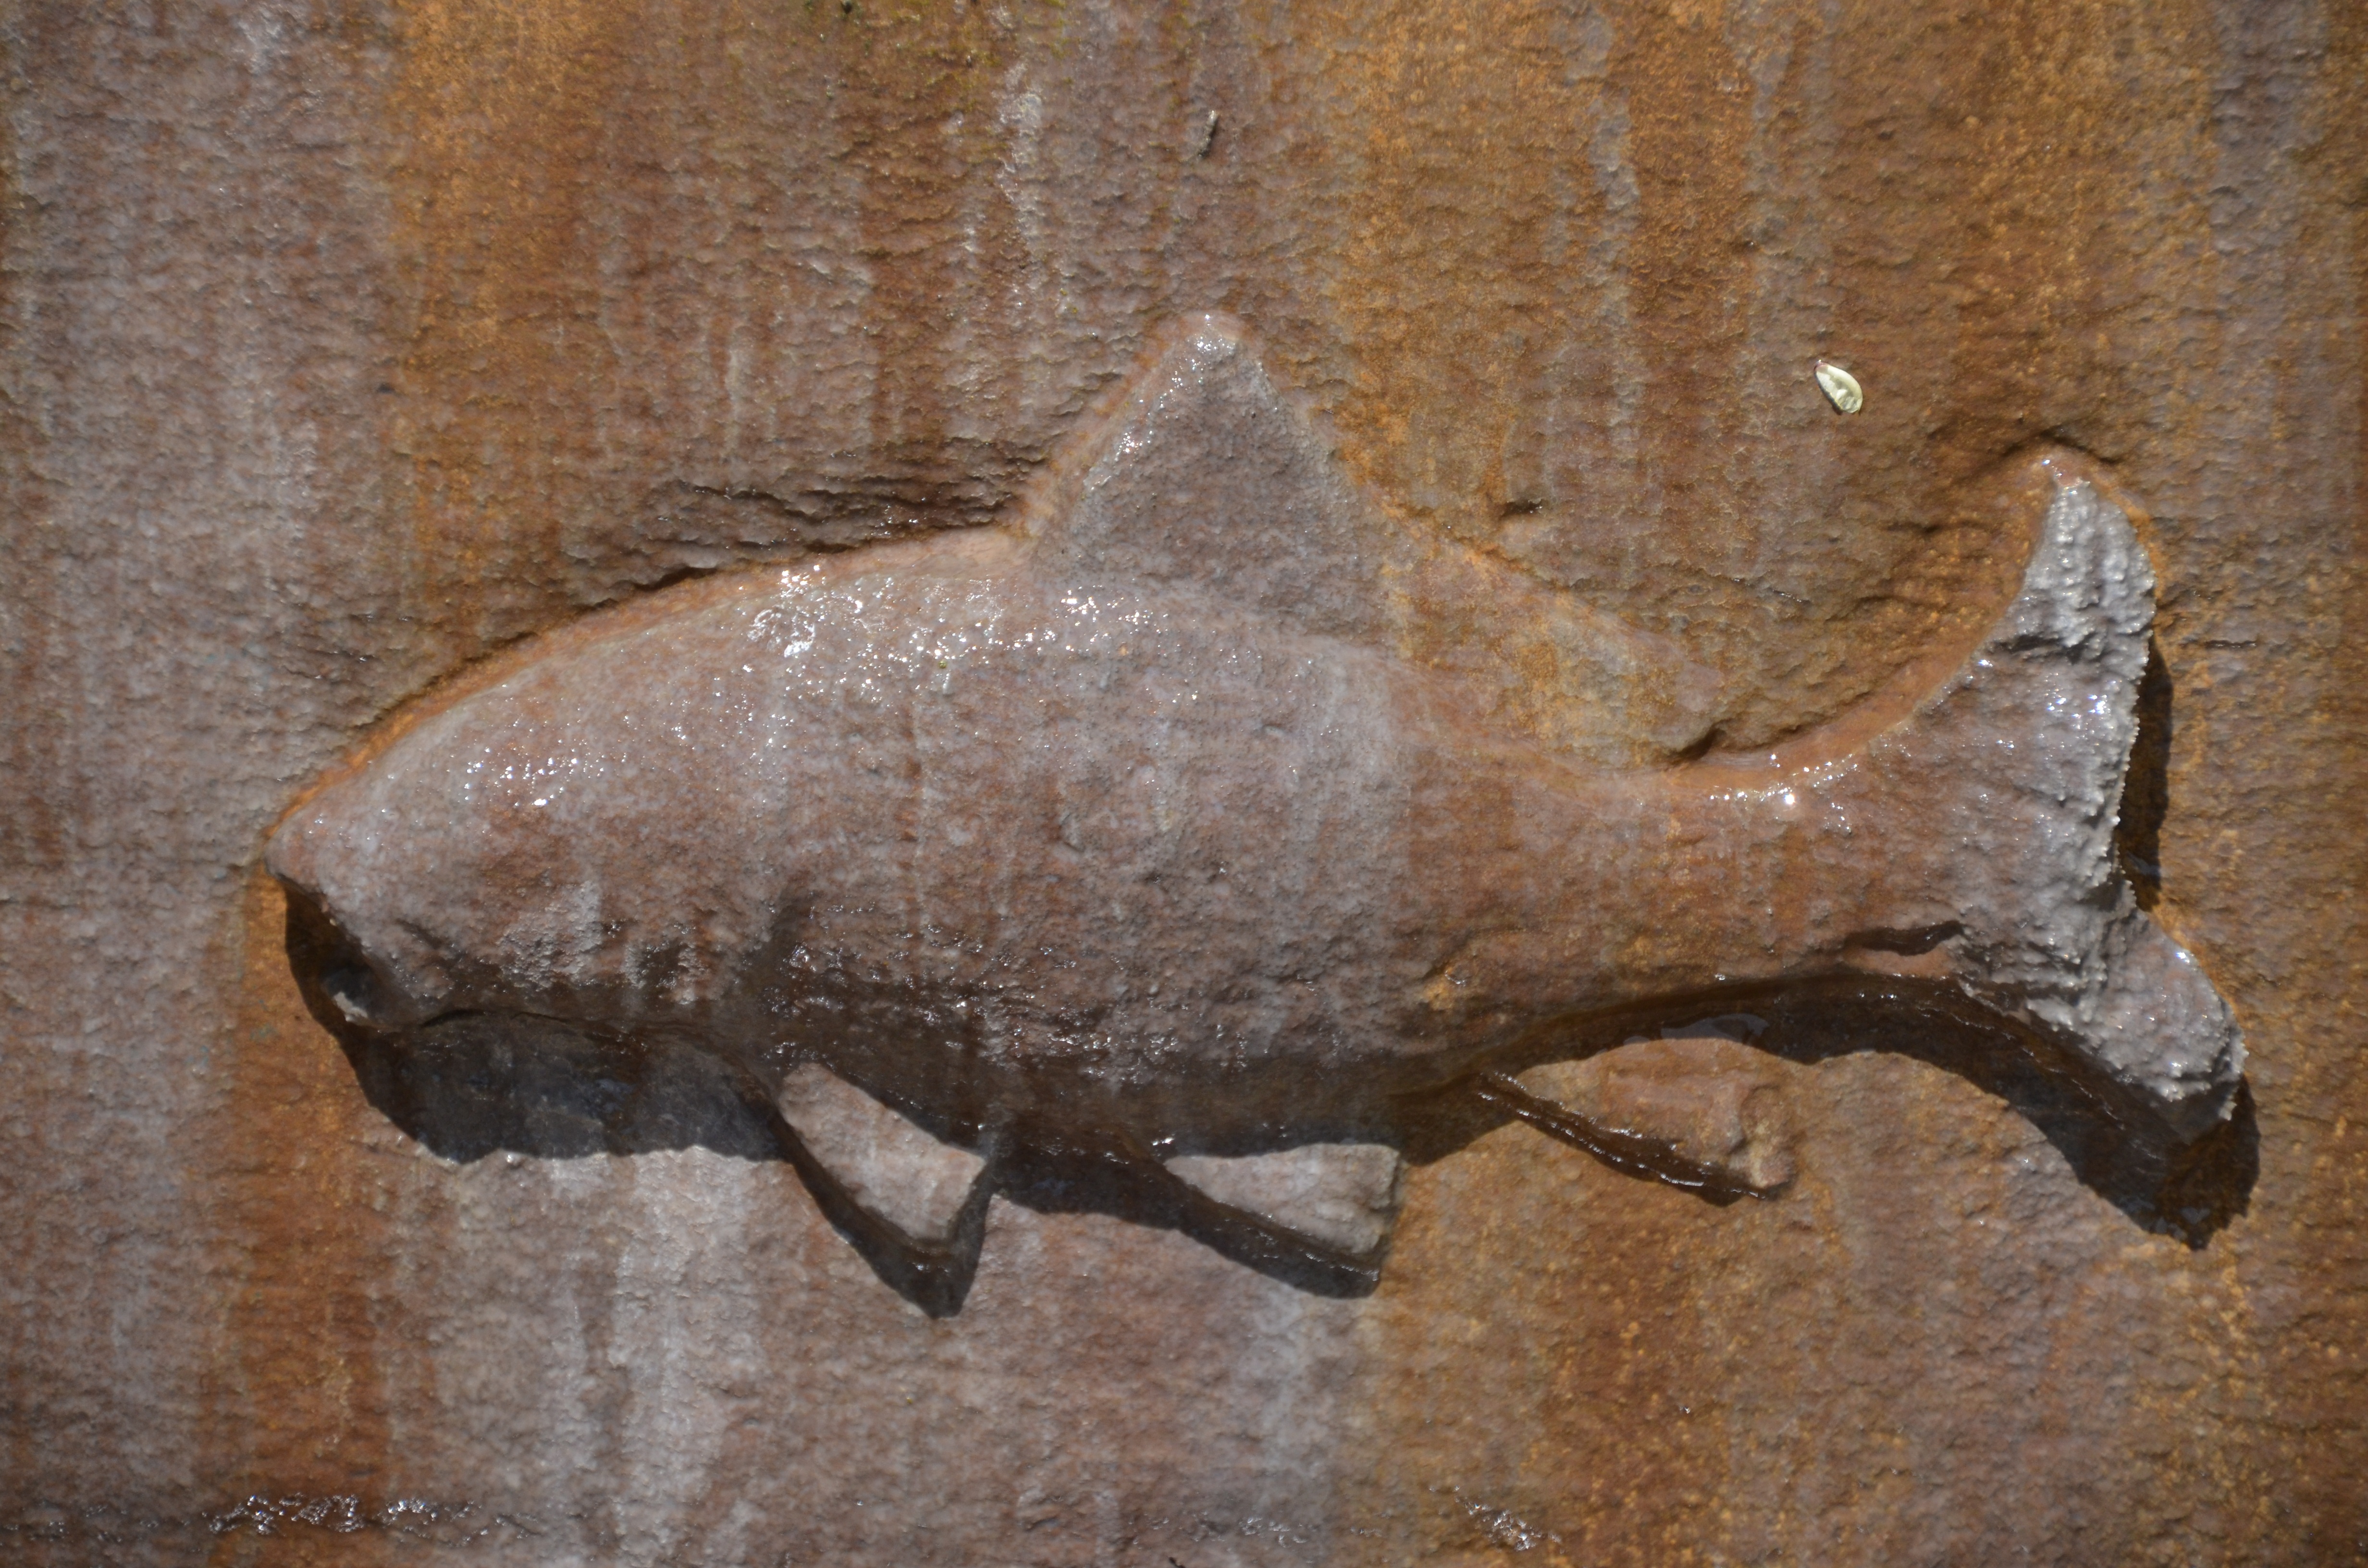
wood, old, horn, metal, fish, door, goal, handle, sculpture, art, head, carving, input